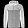
Label: Coat